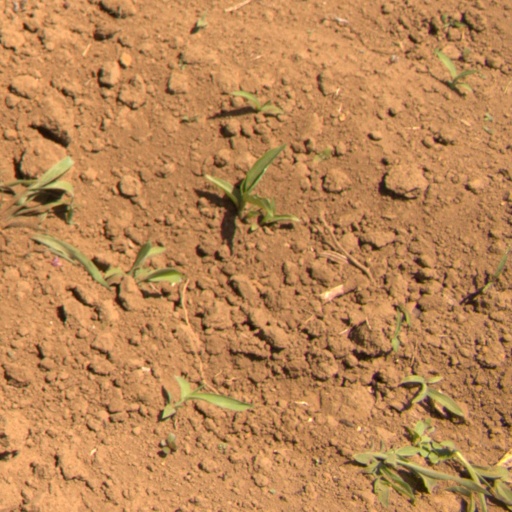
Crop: Jerusalem artichoke